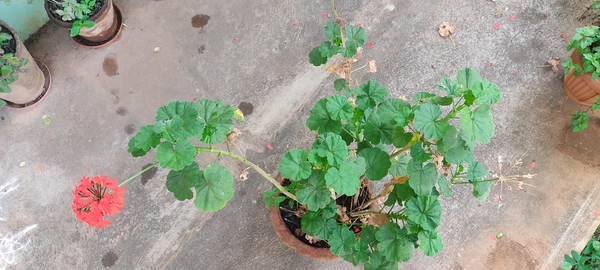
Plant: Geranium